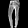
Label: Trouser